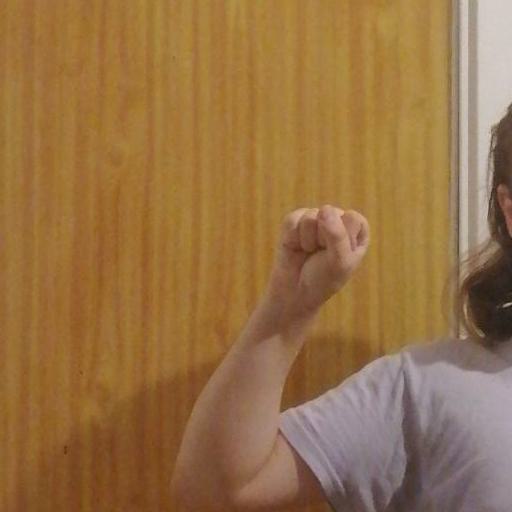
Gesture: fist